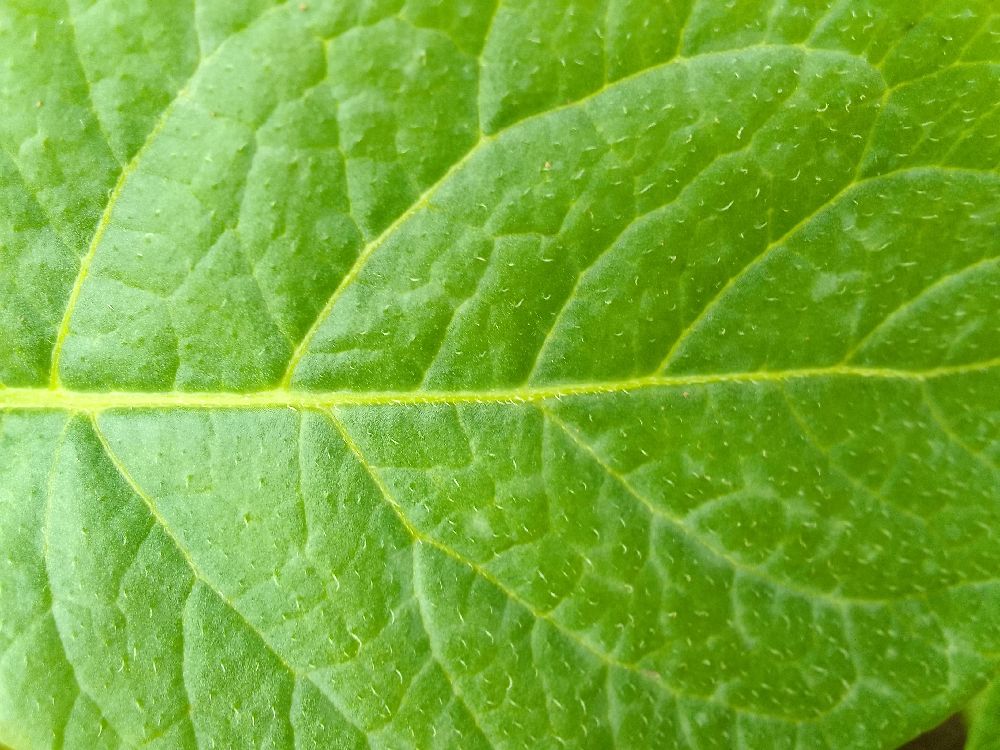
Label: Healthy